Melbourne Observatory

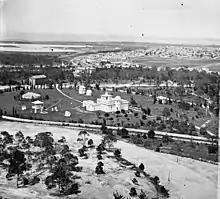
Old Melbourne Observatory c. 1873

Melbourne Observatory was founded in 1862 to serve as a scientific research institution for the rapidly growing city of Melbourne, the capital of the colony of Victoria. The observatory was tasked by the Victorian government with maintaining an accurate time reference for the colony through observations of stars using a transit telescope as well as general astronomical research.